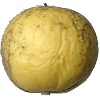
Label: Apple Golden 1